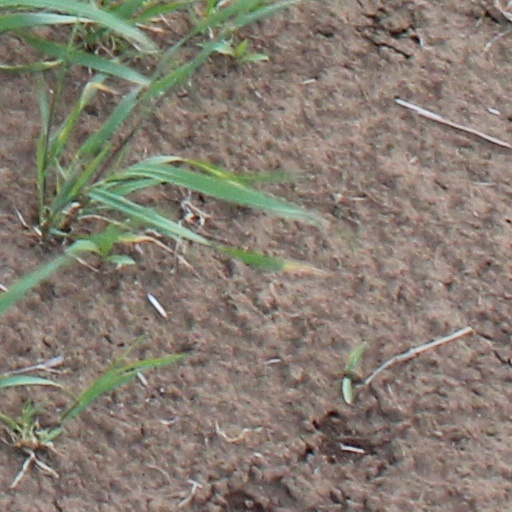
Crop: wheat